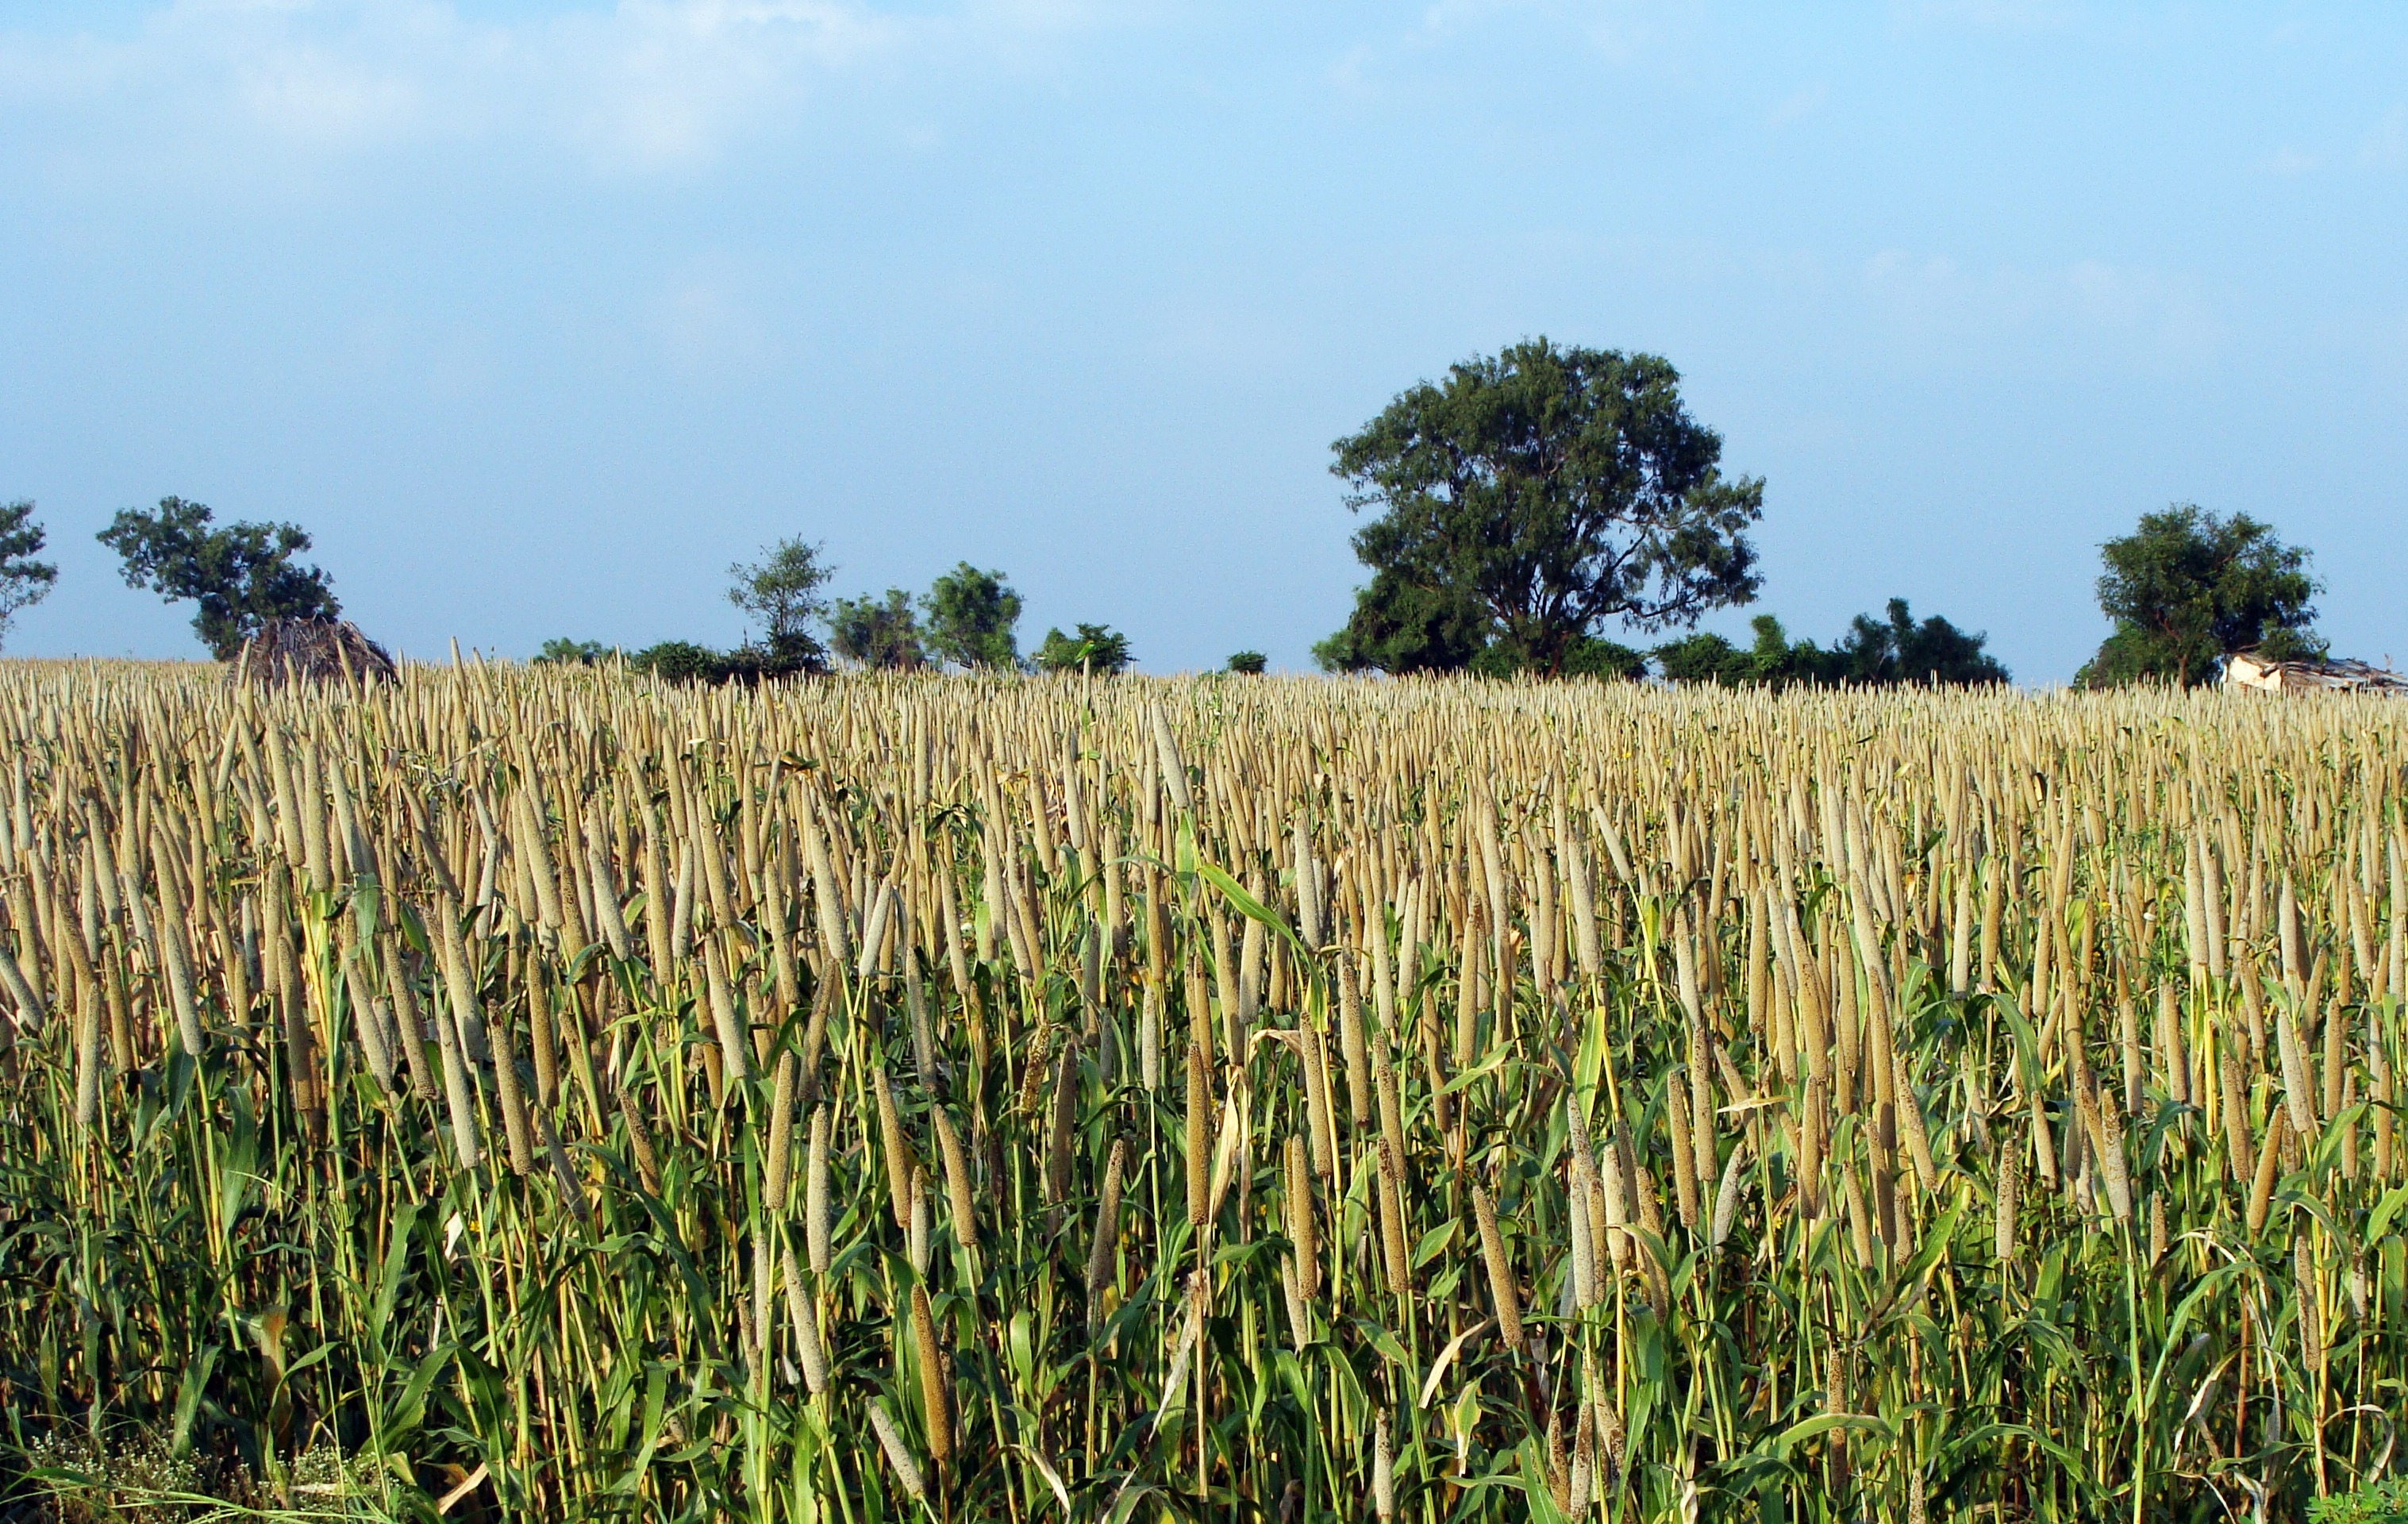
tree, grass, plant, sky, field, barley, wheat, grain, prairie, crop, agriculture, cereal, cultivation, grassland, rye, plantation, india, karnataka, commodity, triticale, grass family, phragmites, food grain, shrubland, pearl millet, bajra, lingsugur, raichur